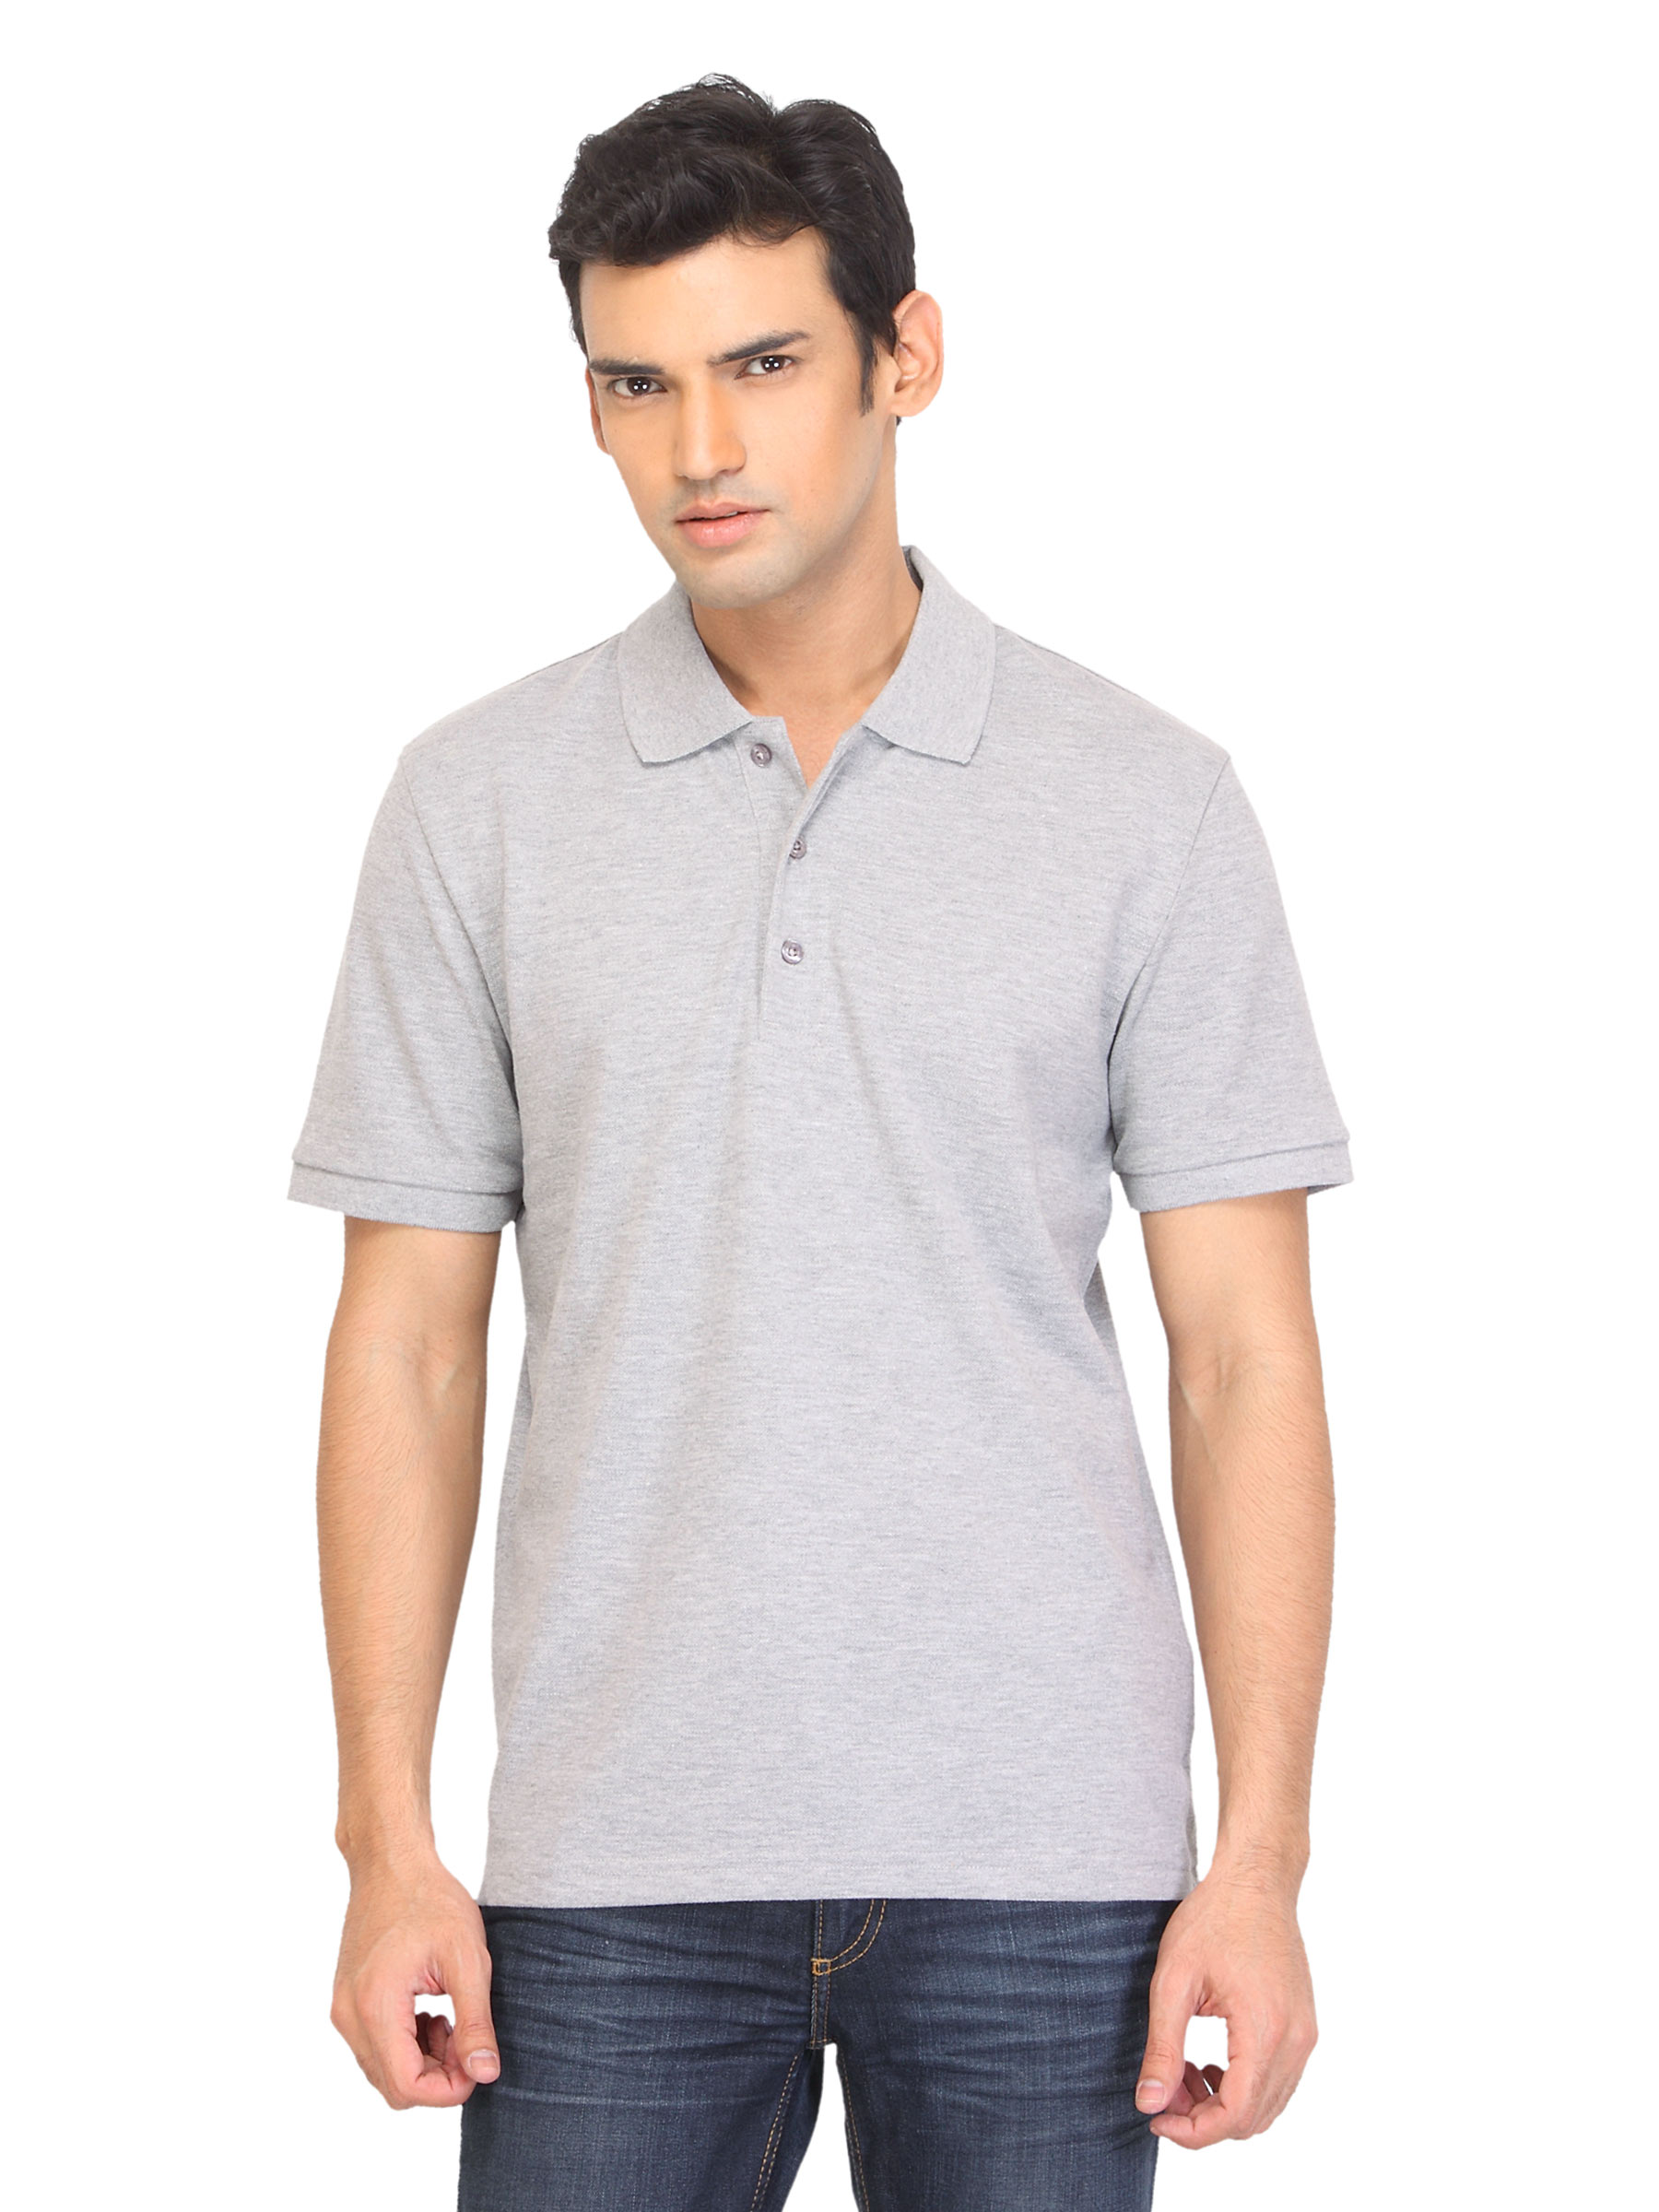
Puma Men Grey Polo T-shirt
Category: Apparel / Topwear / Tshirts
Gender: Men
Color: Grey
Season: Summer 2012
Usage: Casual